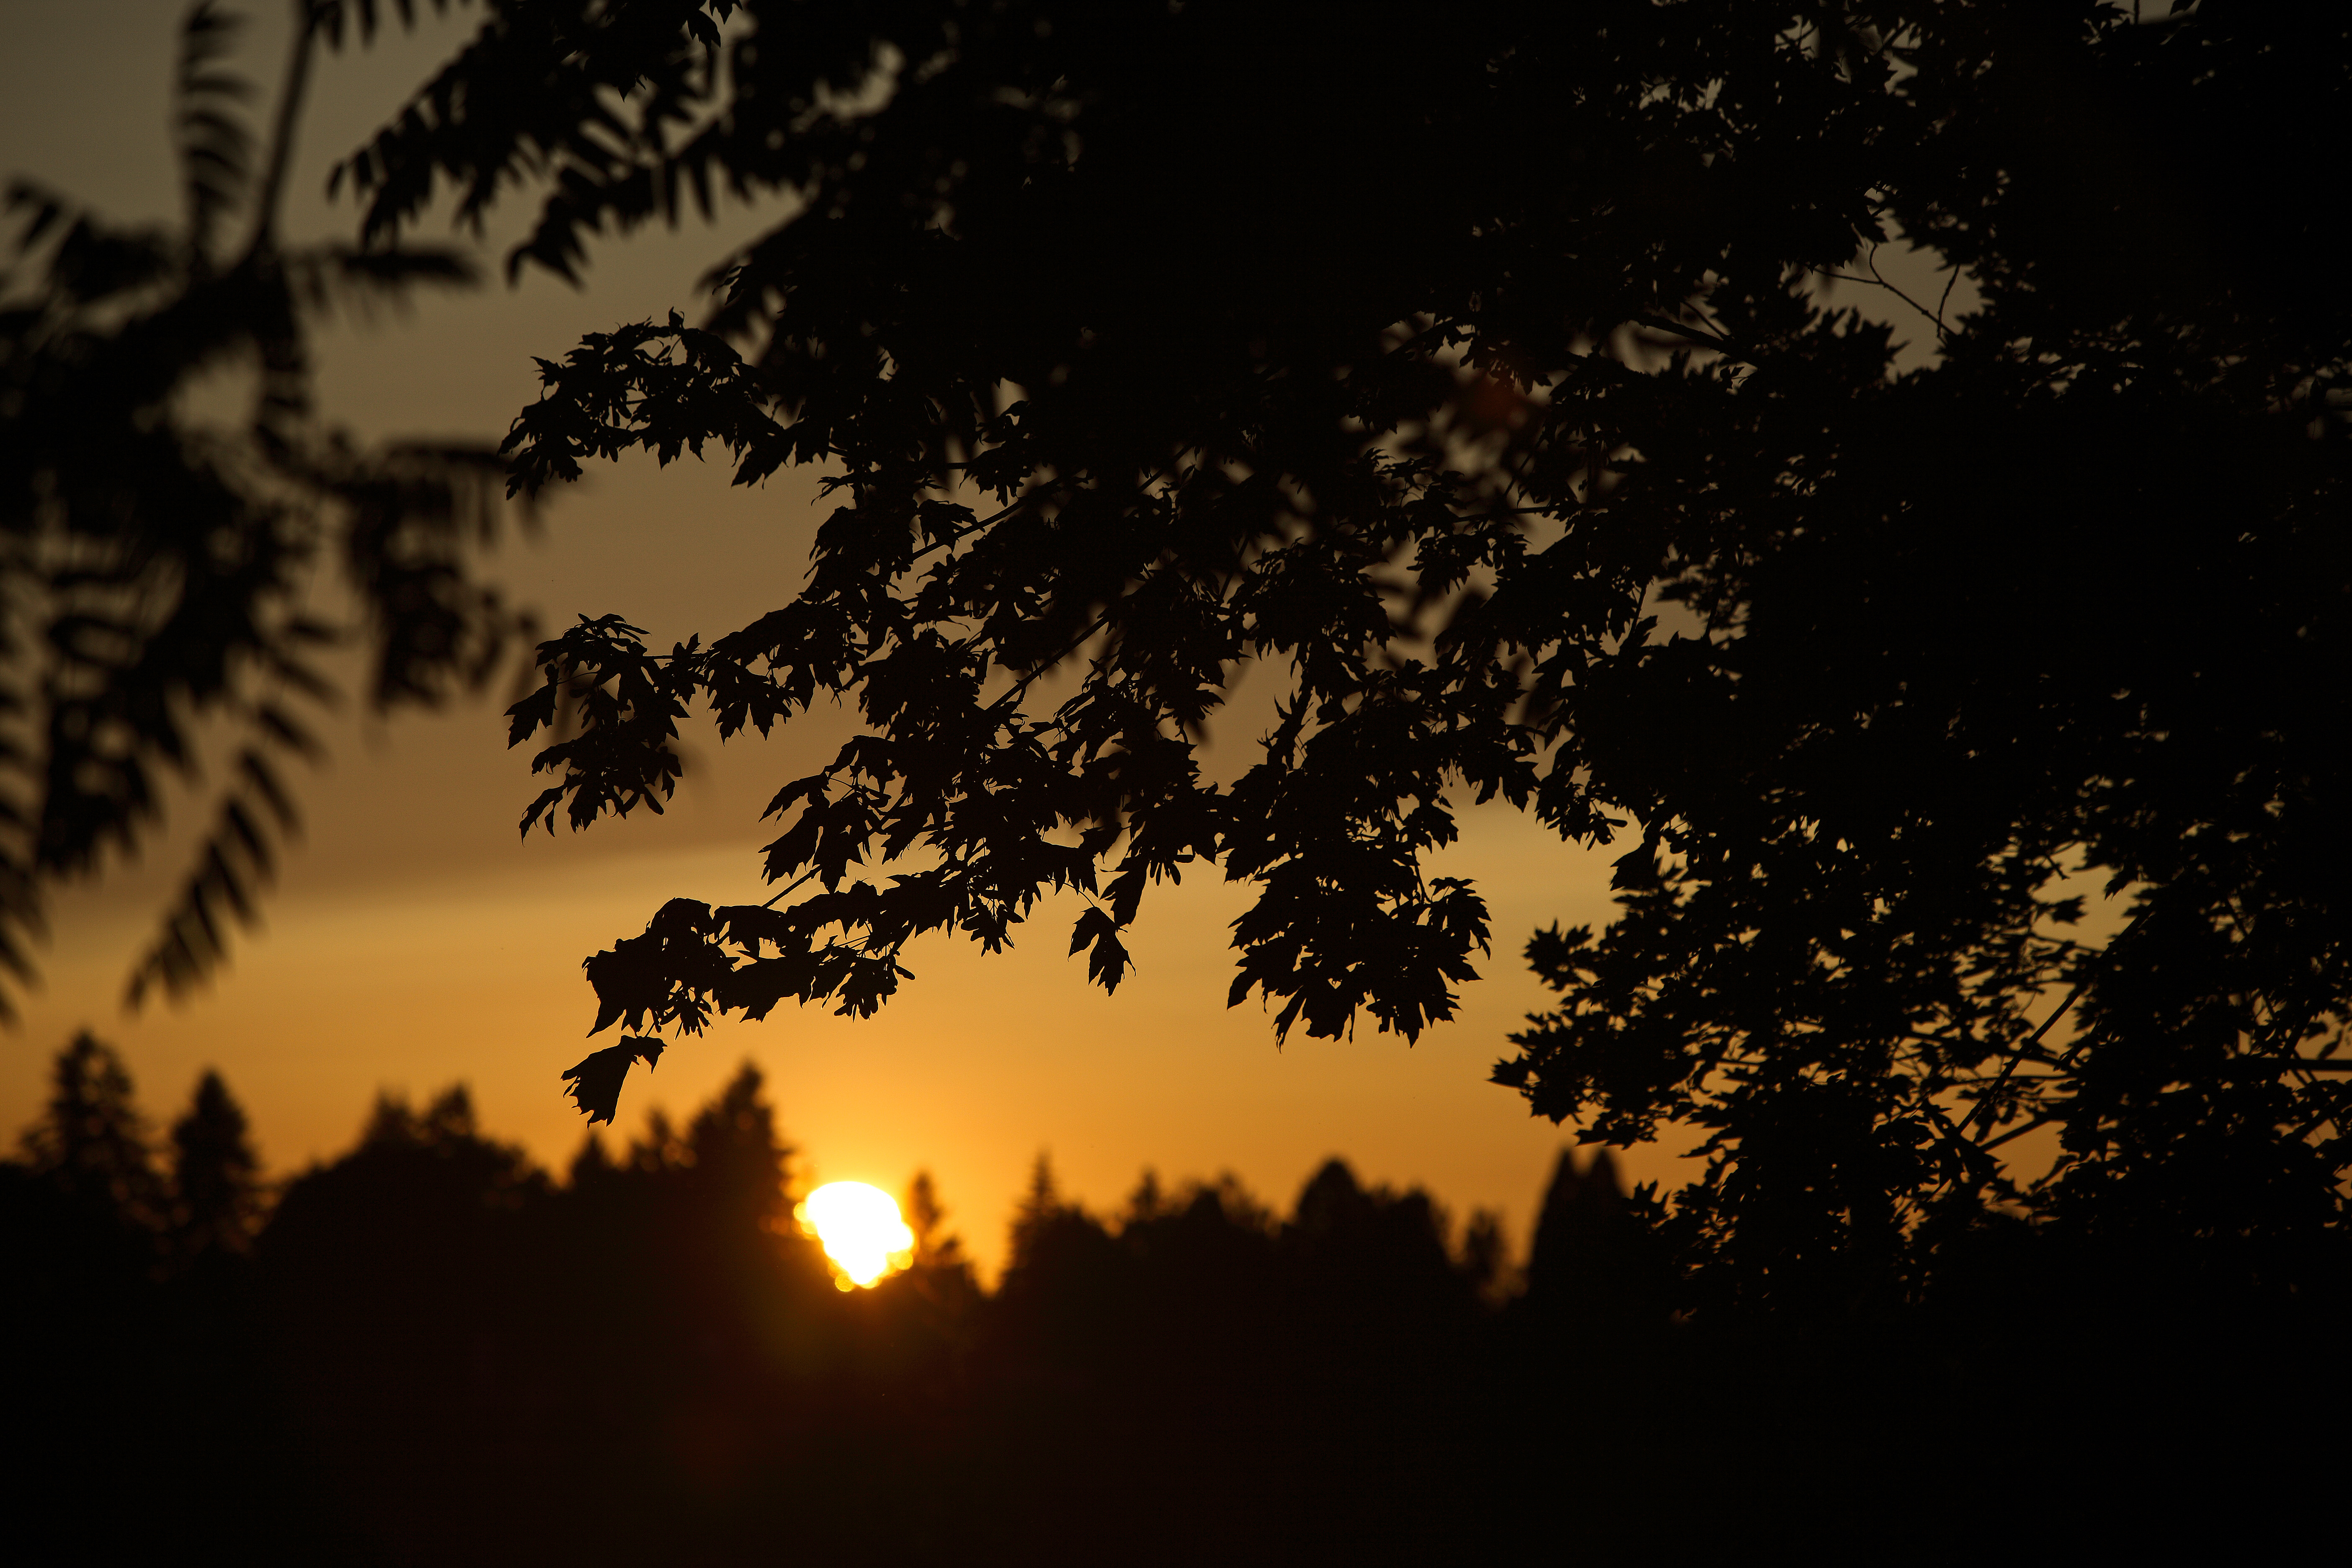
tree, nature, branch, light, cloud, plant, sky, sun, sunrise, sunset, night, sunlight, morning, leaf, dawn, atmosphere, river, dusk, evening, golden, canon, darkness, eos, mark, ii, 5d, silhouettes, tones, salem, oregon, ian, sane, willamette, woody plant